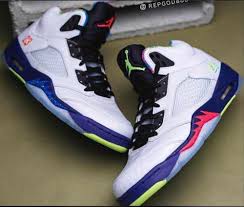
Label: Sneaker